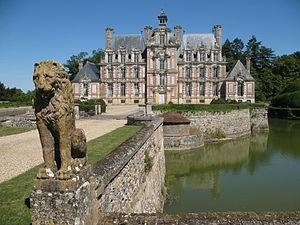
Château de Beaumesnil, à Beaumesnil dans l'Eure
Mesnil-en-Ouche est une commune française de l'Eure, en Normandie, créée le 1ᵉʳ janvier 2016 par la réunion de 16 anciennes communes.
Gouttières est une ancienne commune française, située dans le département de l'Eure en région Normandie, devenue le 1ᵉʳ janvier 2016 une commune déléguée au sein de la commune nouvelle de Mesnil-en-Ouche.
Le pays d'Ouche est un pays normand qui comprend le nord-est du département de l'Orne et le sud-ouest de celui de l'Eure. Centrée sur la vallée de la Risle en amont de Beaumont-le-Roger, cette région naturelle est délimitée par la Charentonne au nord et par l'Iton à l'est. Elle confine au pays d'Auge, à la campagne de Falaise et à la campagne d'Alençon à l'ouest, au Perche et au Thymerais au sud, à la campagne de Saint-André à l'est, au Lieuvin et à la campagne du Neubourg au nord. La ville la plus peuplée du pays d'Ouche est L'Aigle.